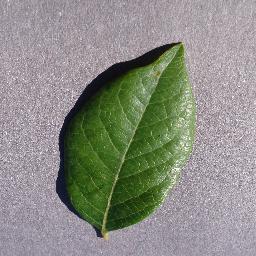
Label: Blueberry___healthy